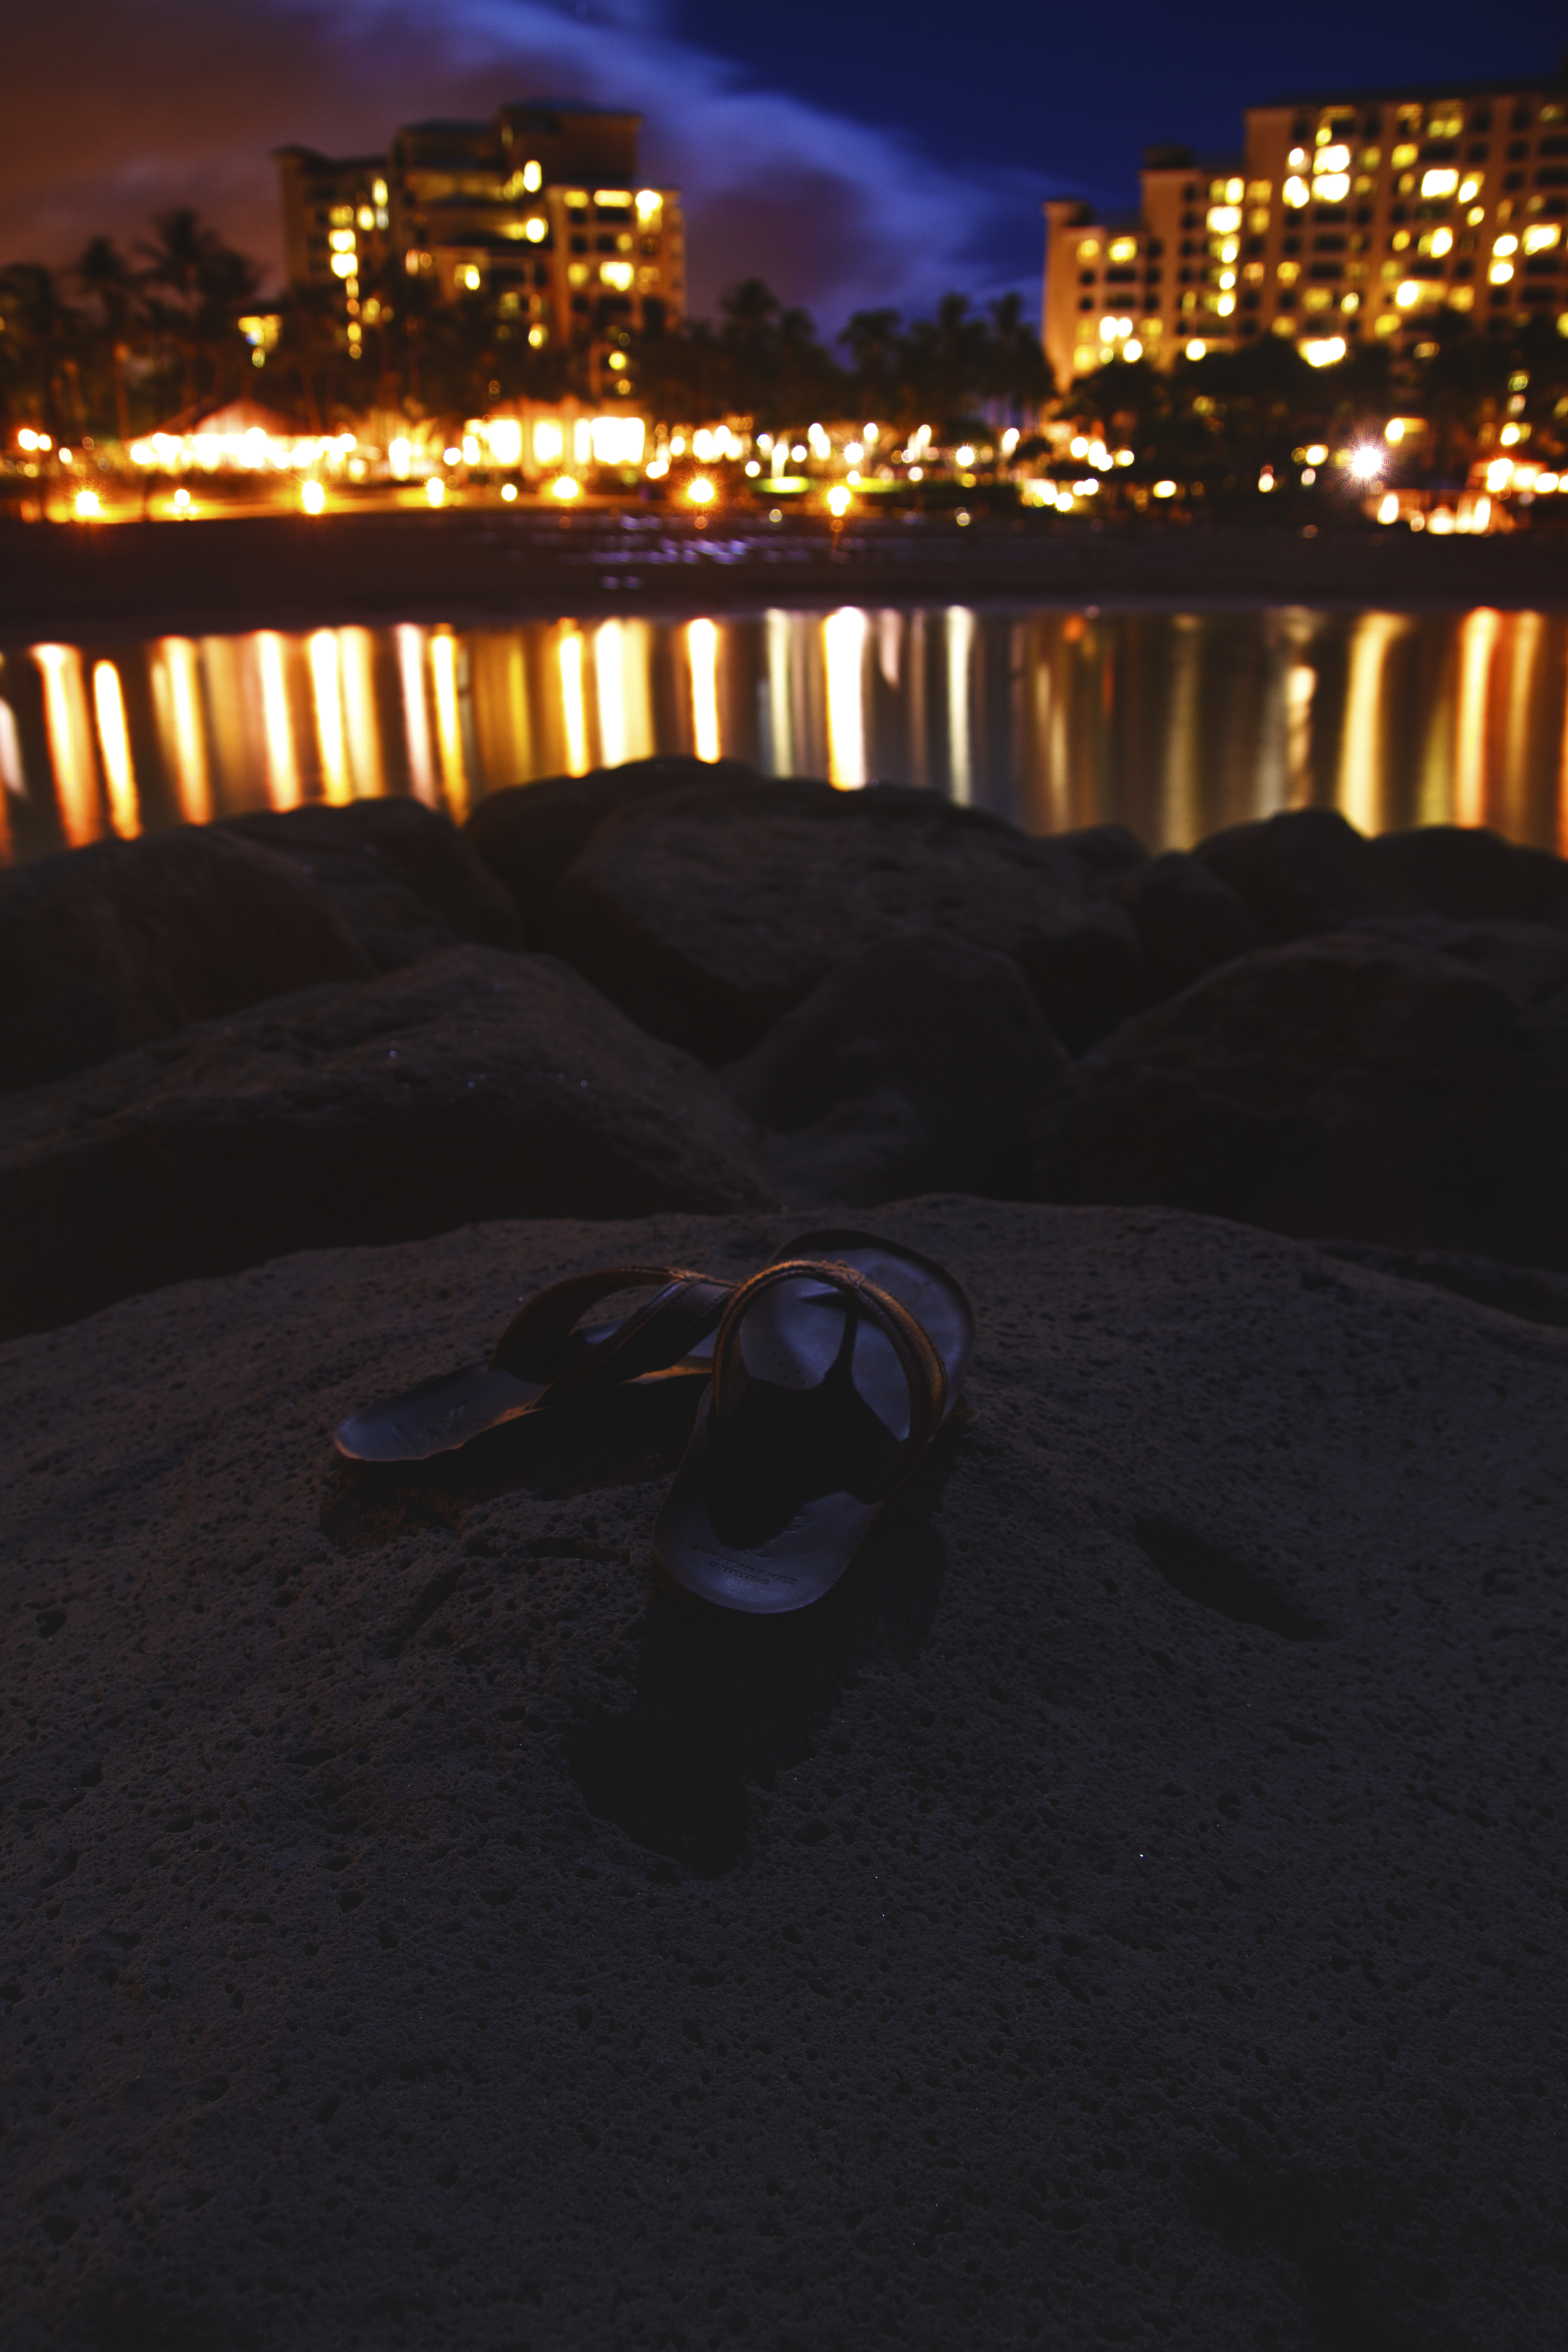
beach, ocean, light, sunset, night, vacation, dusk, evening, reflection, canon, darkness, hawaii, lighting, flip, long, eos, exposure, fun, cool, hotel, canon7d, 7d, tamron1750, hi, flops, mariot